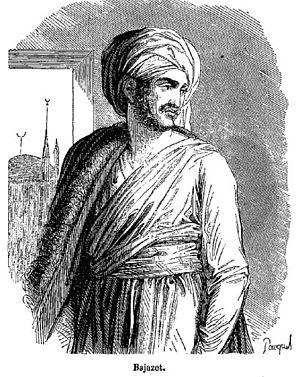
Illustration par Pauquet de la tragédie Bajazet de Racine, dans le Panthéon populaire illustré, 2e série, 1851
Bajazet est une tragédie en cinq actes et en vers de Jean Racine. Elle est représentée pour la première fois en janvier 1672 au théâtre de l'Hôtel de Bourgogne et publiée la même année. Septième pièce de son auteur, elle est la première à s'inspirer d'un épisode historique contemporain, un fratricide ordonné en 1635 par le sultan ottoman Mourad IV.